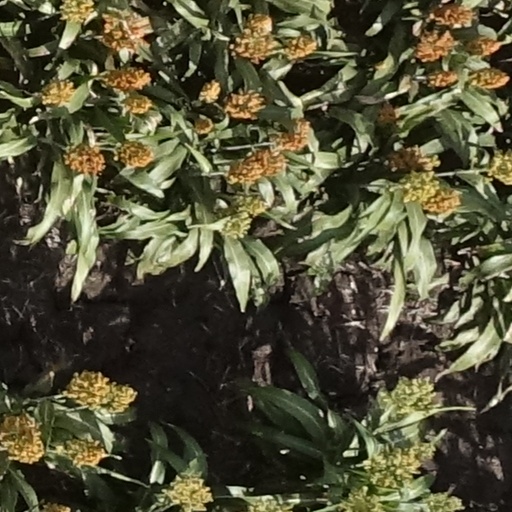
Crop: sorghum